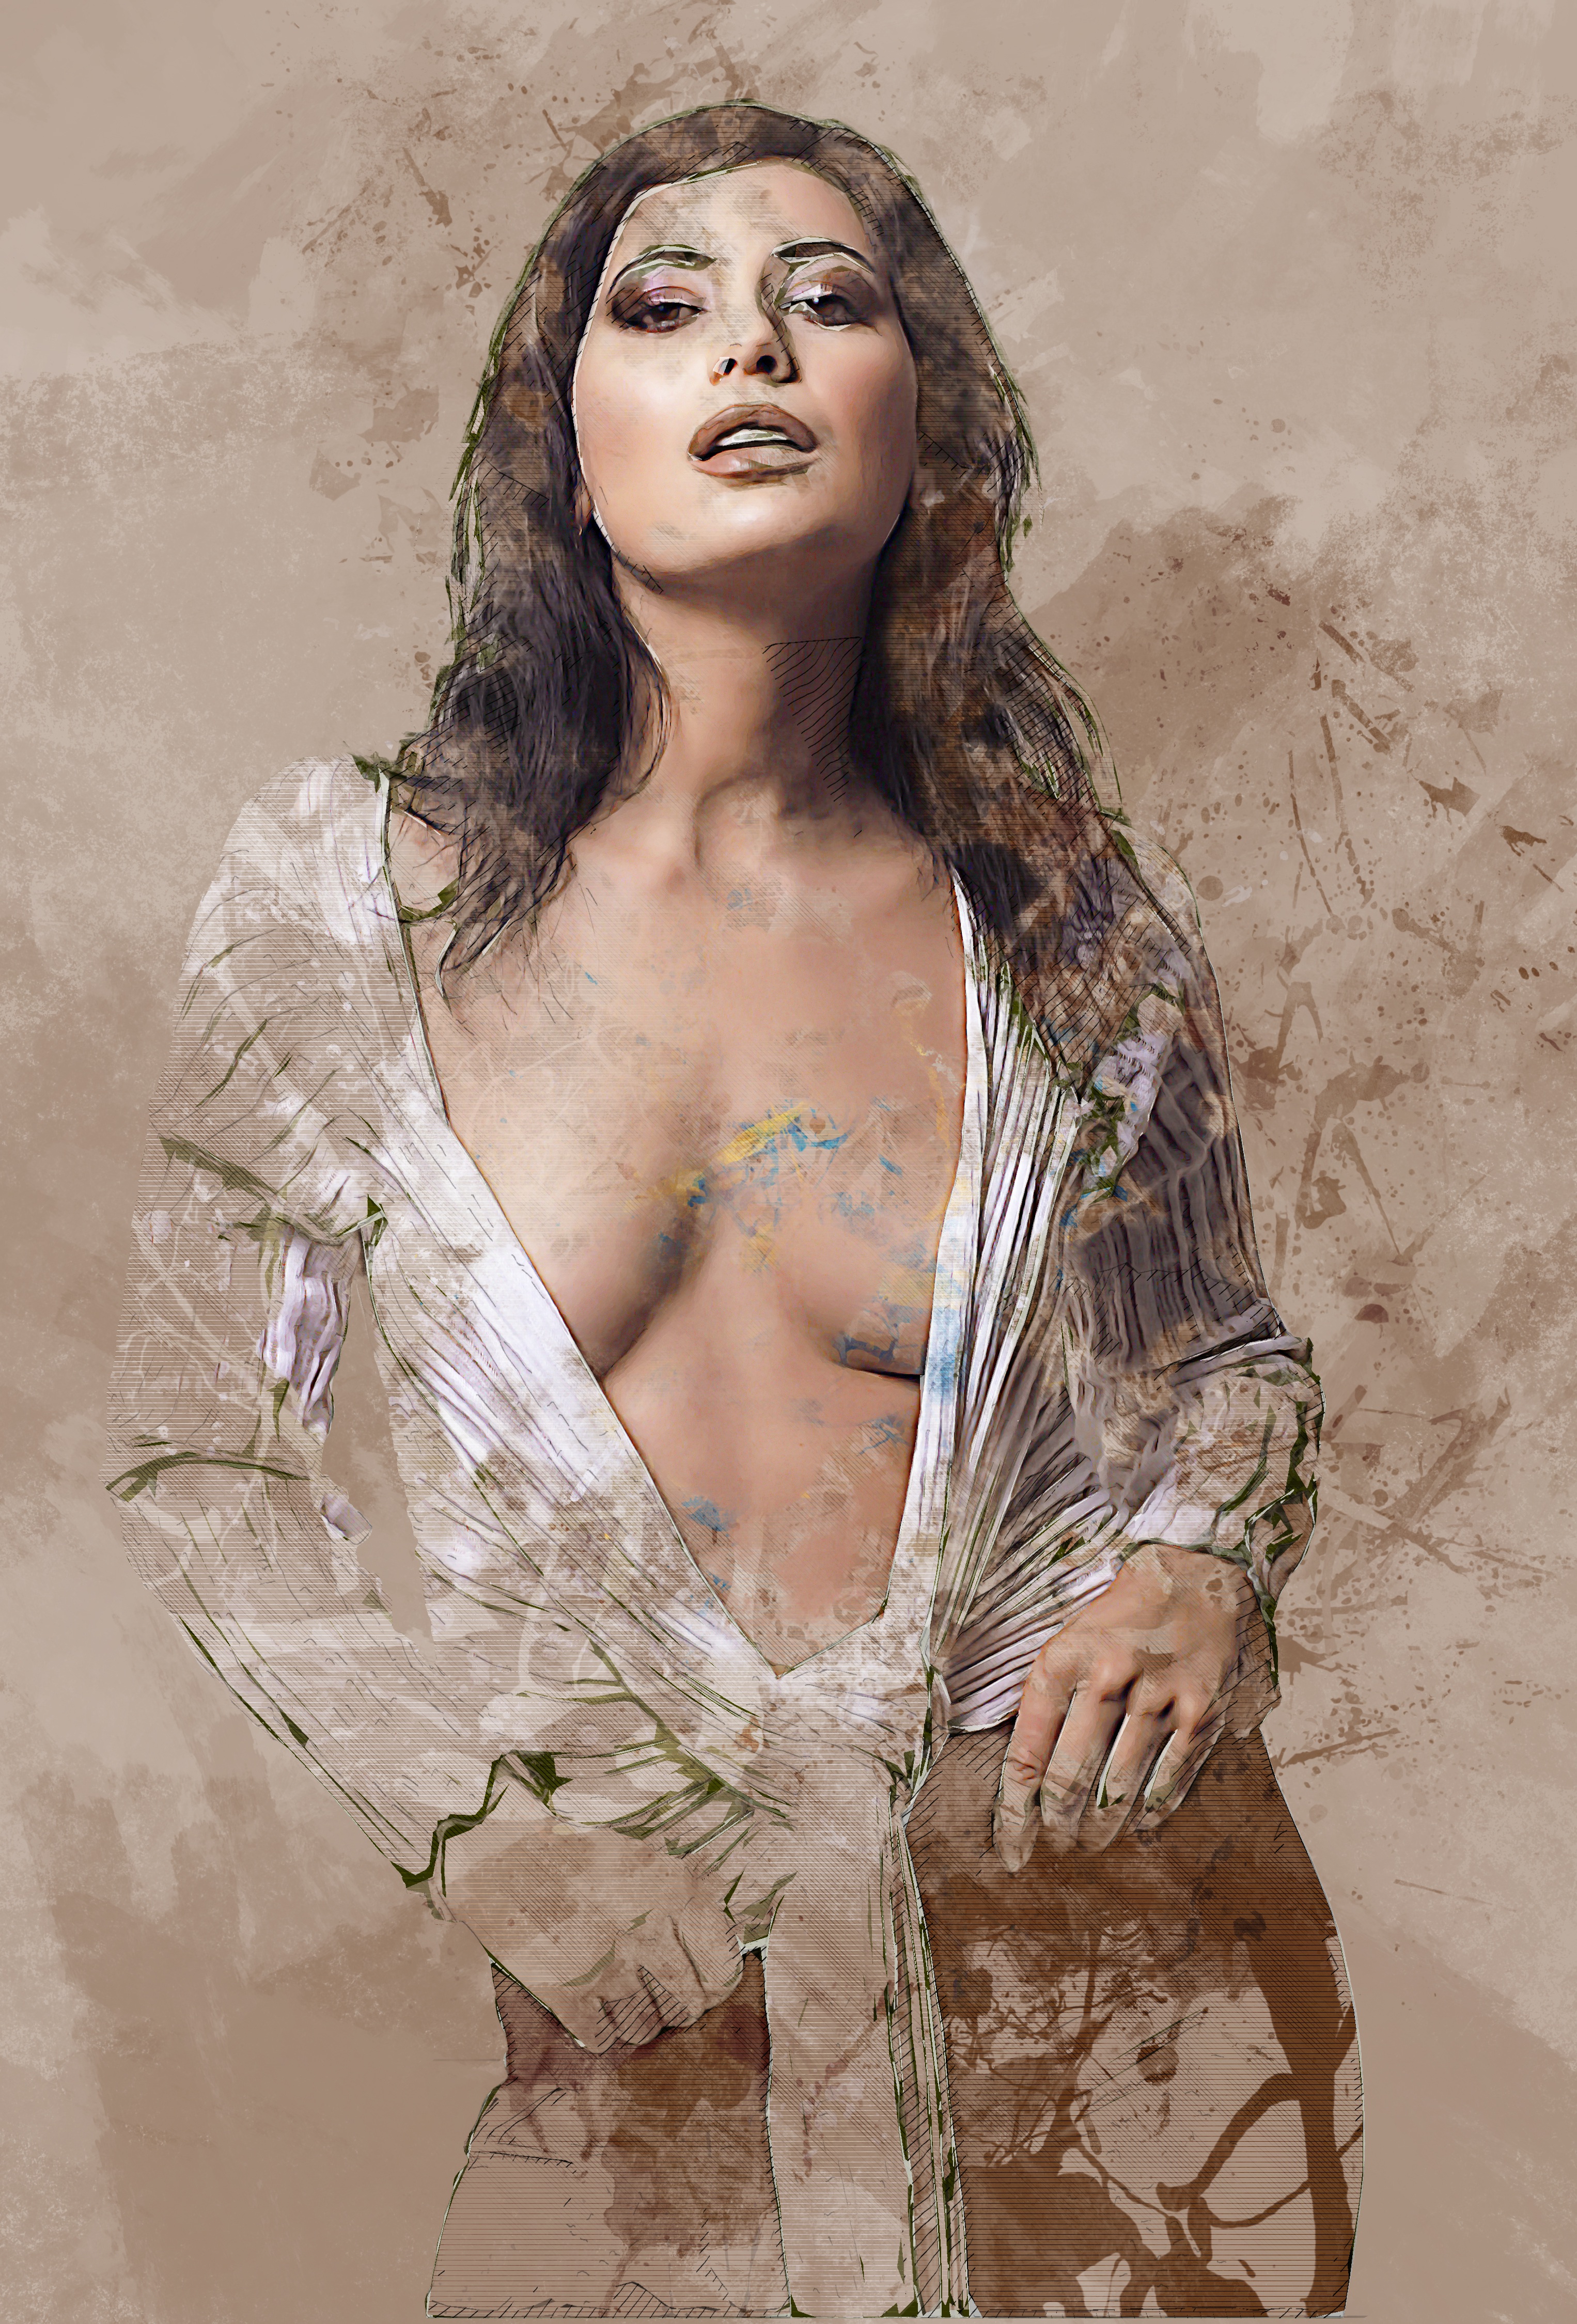
woman